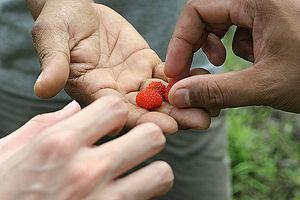
Le chasseur-cueilleur est un humain dont le mode de vie est fondé sur la chasse, la pêche et la cueillette. Historiquement, ce sont les premiers modes de subsistance de l'espèce humaine, qui consistent en un prélèvement de ressources directement dans la nature. Cette stratégie peut toutefois s'accompagner localement de stratégies de sélection, avec une transformation qui va jusqu'à nécessiter l'usage de pierre polie ou de céramique. Les sociétés du Paléolithique ont toutes été composées de chasseurs-cueilleurs et de nombreuses sociétés passées étudiées par le monde moderne le sont aussi ; il est cependant difficile d'utiliser les données de l'ethnographie relevées à l'époque moderne pour tenter de reconstituer les sociétés passées.